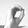
ASL letter: O